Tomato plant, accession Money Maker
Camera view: tilt-top (135 deg); turntable rotation: 120 degrees
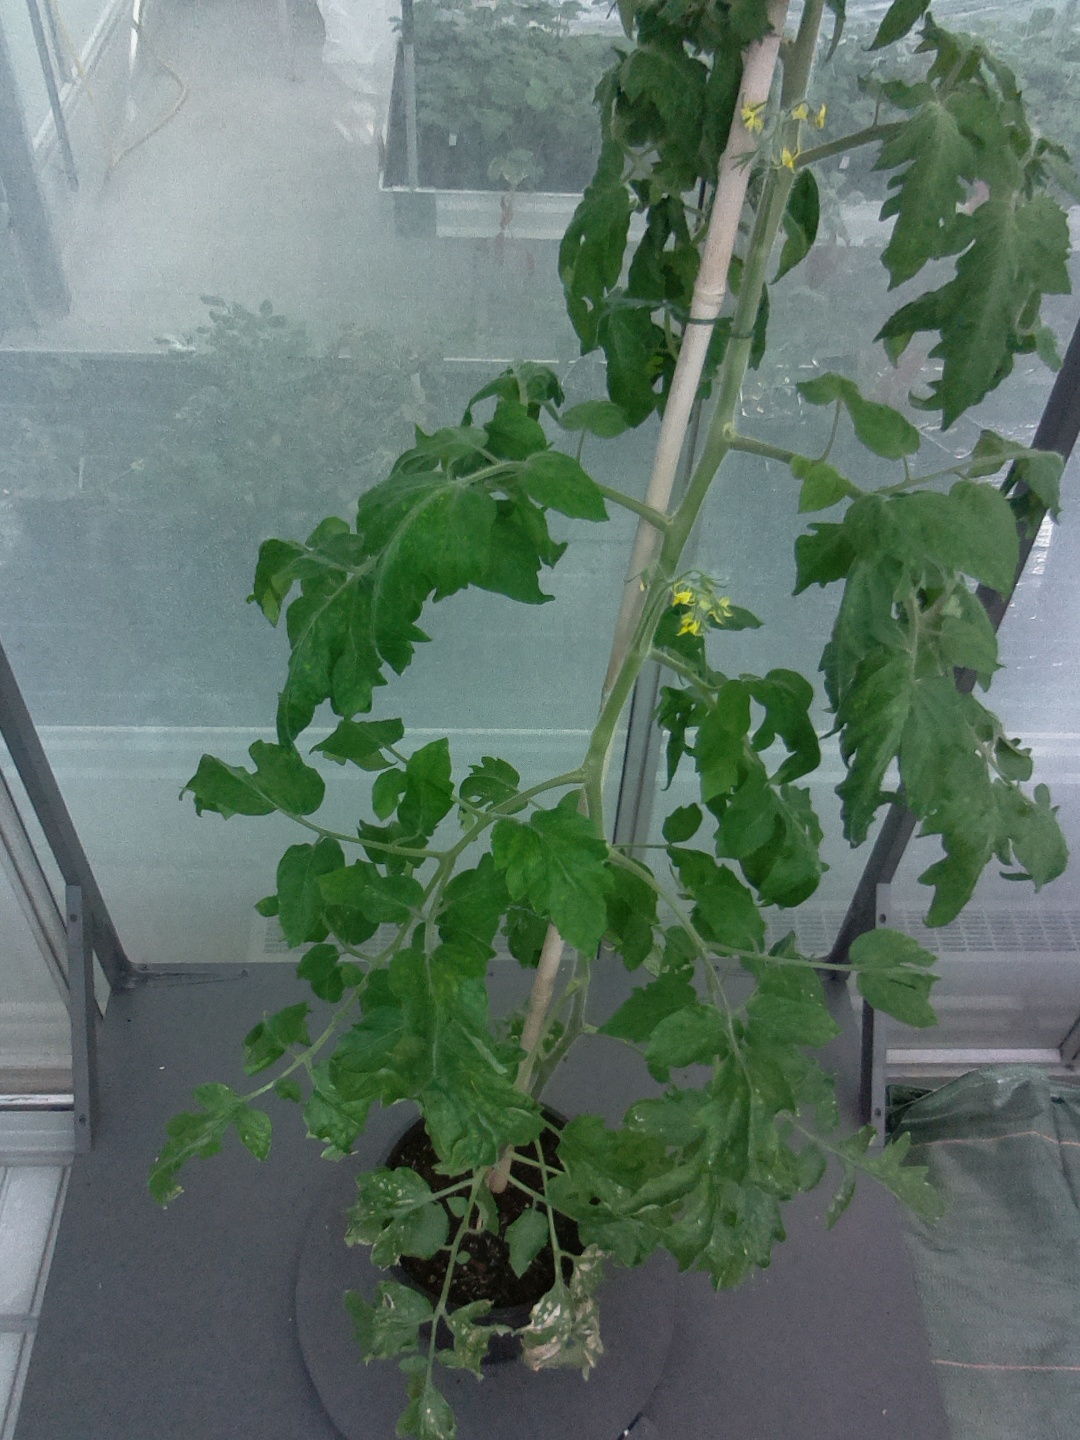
BBCH growth stage 70: Fruits at the main stem or branches visibles